The Cover-Up (The Office)

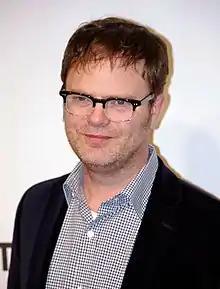
Rainn Wilson, who plays Dwight Schrute, made his television directorial debut with this episode.

The episode was written by Lee Eisenberg and Gene Stupnitsky, their third writing credit of the season after "The Lover" and "Scott's Tots." It was directed by Rainn Wilson, who also portrays Dwight Schrute on the show, marking his television directorial debut. He is the fourth actor of the series to make a directorial debut this season after B. J. Novak, John Krasinski, and Mindy Kaling. Cast members Steve Carell and Paul Lieberstein also directed episodes this season, though they had previously directed for the series. This episode was dedicated to the memory of Larry Einhorn, whose son, Randall Einhorn, had directed 11 previous episodes of the series, served as this episode's consultant and cinematographer, and went on to direct other episodes including the next episode.